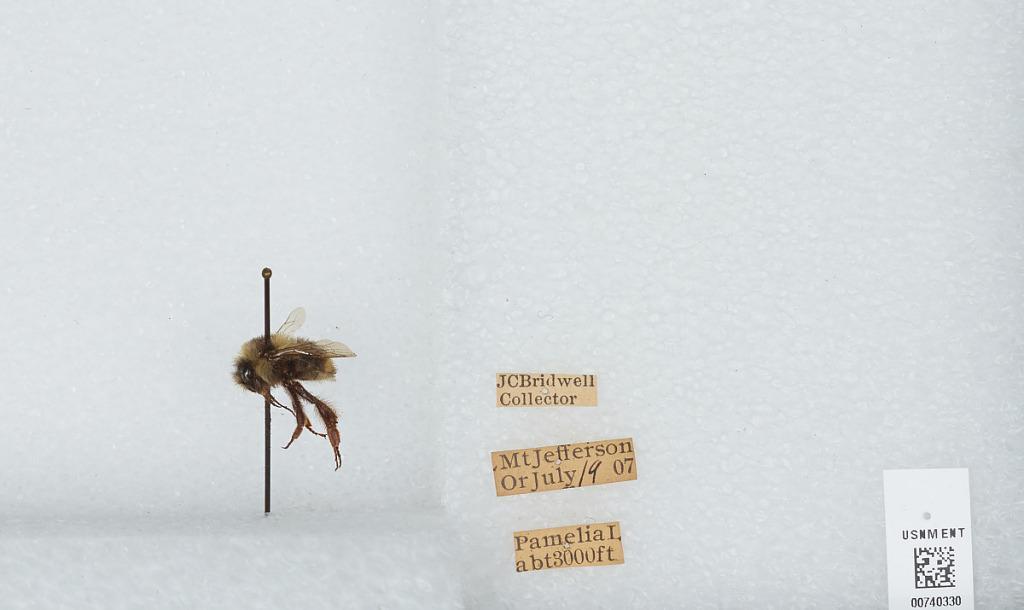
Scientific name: Bombus (Pyrobombus) bifarius Cresson
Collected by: J. Bridwell
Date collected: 1907-7-19
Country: United States
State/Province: Oregon
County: Linn
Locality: Pamelia Lake, Mount Jefferson
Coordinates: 44.6544, -121.845